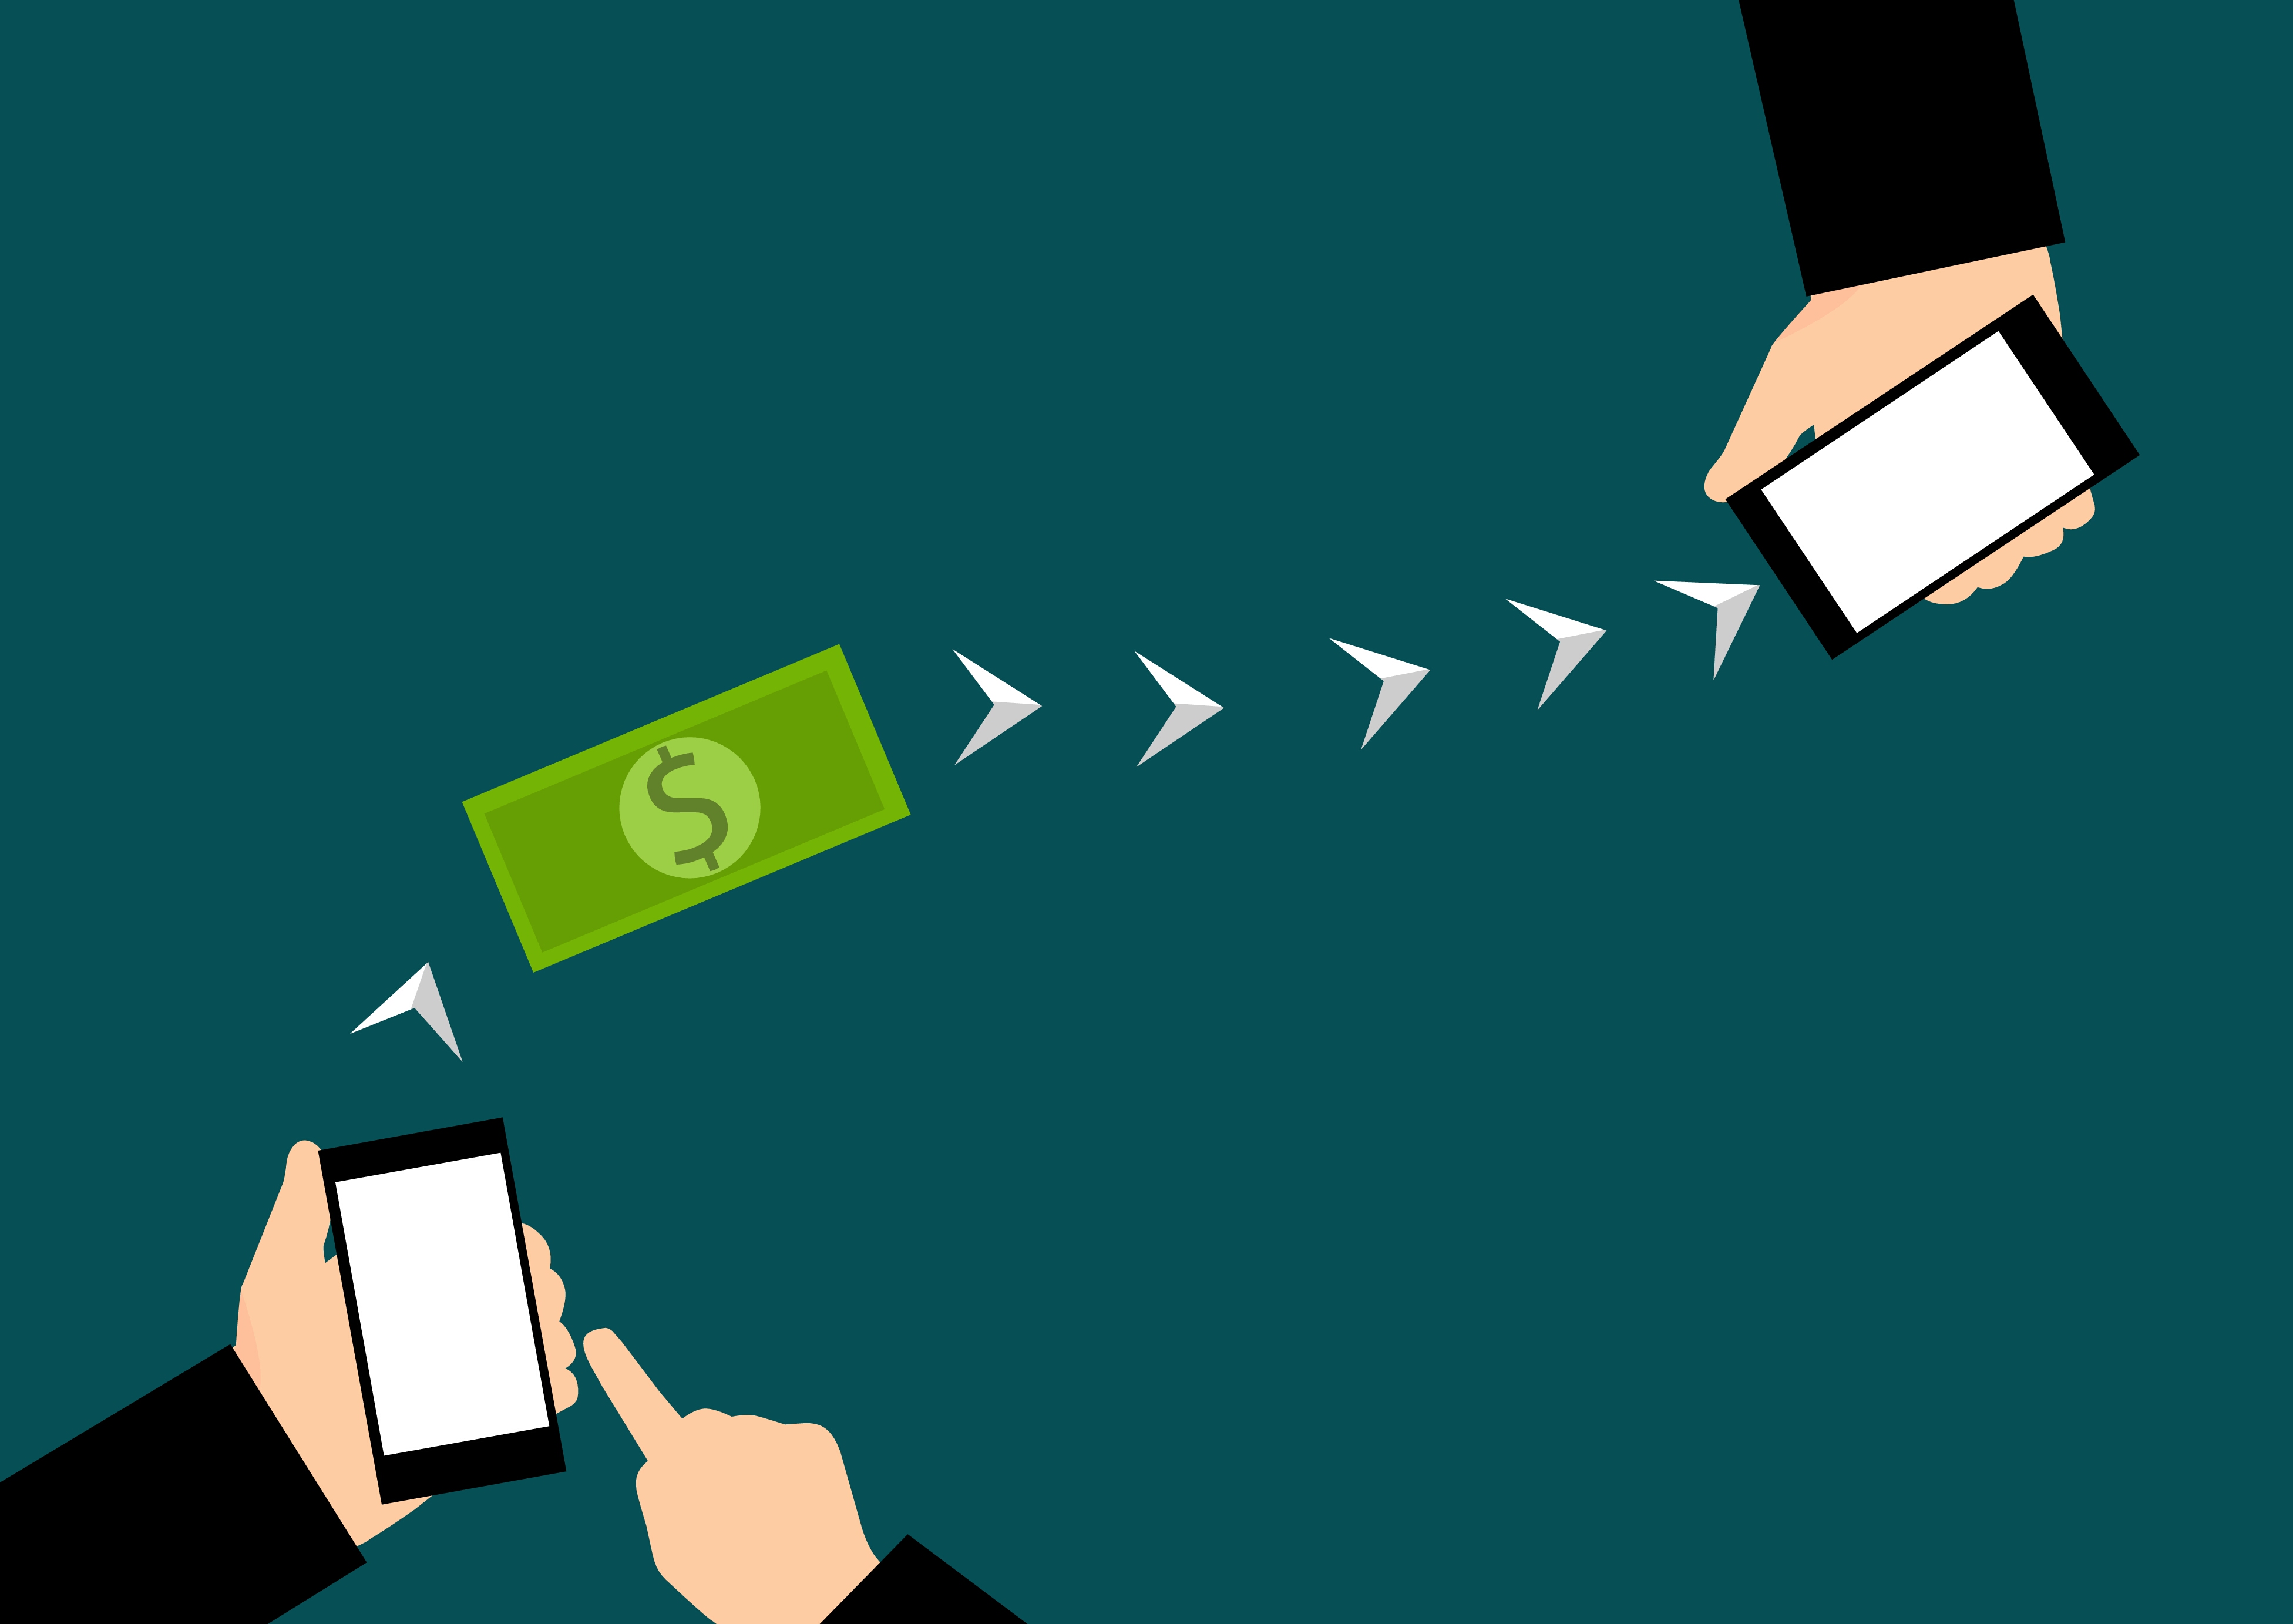
money transfer, Mobile banking, business, buy, communication, concept, customer, deposit, design, device, digital, electronic, finance, flat, funds, hand, internet, online, payment, purchase, send, shopping, technology, telephone, touch, transaction, transfer, withdraw, green, text, product, font, line, brand, logo, angle, computer wallpaper, graphic design, graphics, illustration